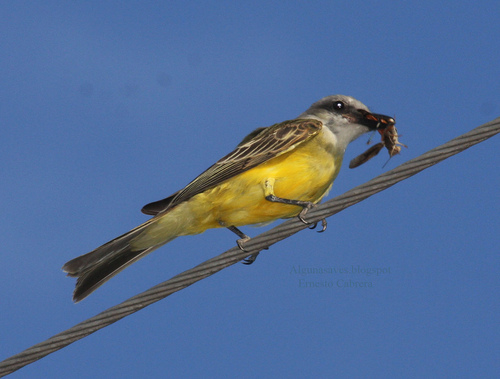
the bird has a yellow body and a grey head with long tail.
the bird has a grey head with a yellow body and white throat.
a small bird with a coral underbelly, with brown covering the rest of its bodya small bird with yellow torso and black and yellow wings and tail
this small bird with a bright yellow belly also has a brown cheek patch.
this bird is yellow with brown and has a long, pointy beak.
this bird is yellow and brown in color, with a black beak.
this is a small bird with a bright yellow colored abdomen and brown colored wings.
this bird has a yellow breast and belly and black bill and retrices.
this bird is yellow with black and has a long, pointy beak.
Species: Tropical Kingbird